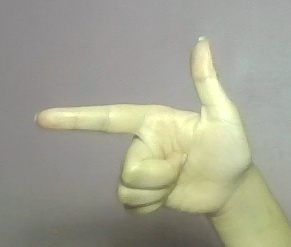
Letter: yaa